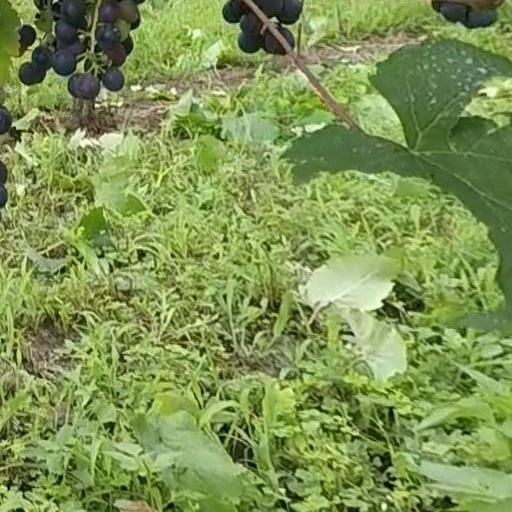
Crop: grape